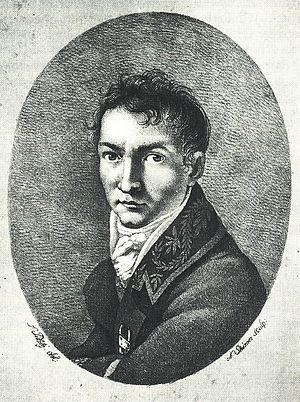
Ferdinand Piloty, né le 28 août 1786 à Hombourg et mort le 8 janvier 1844 à Munich, est un peintre et lithographe bavarois. Il est le père des peintres Ferdinand von Piloty et Carl von Piloty et il est connu sous le nom de Piloty l'Aîné.